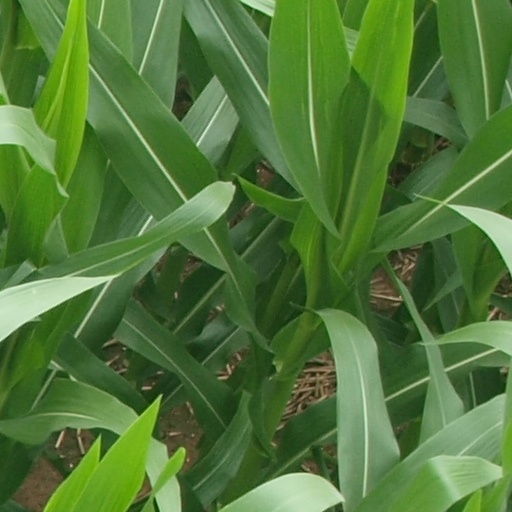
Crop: maize; corn